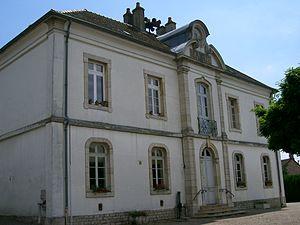
Charnay-lès-Chalon est une commune française située dans le département de Saône-et-Loire en région Bourgogne-Franche-Comté.